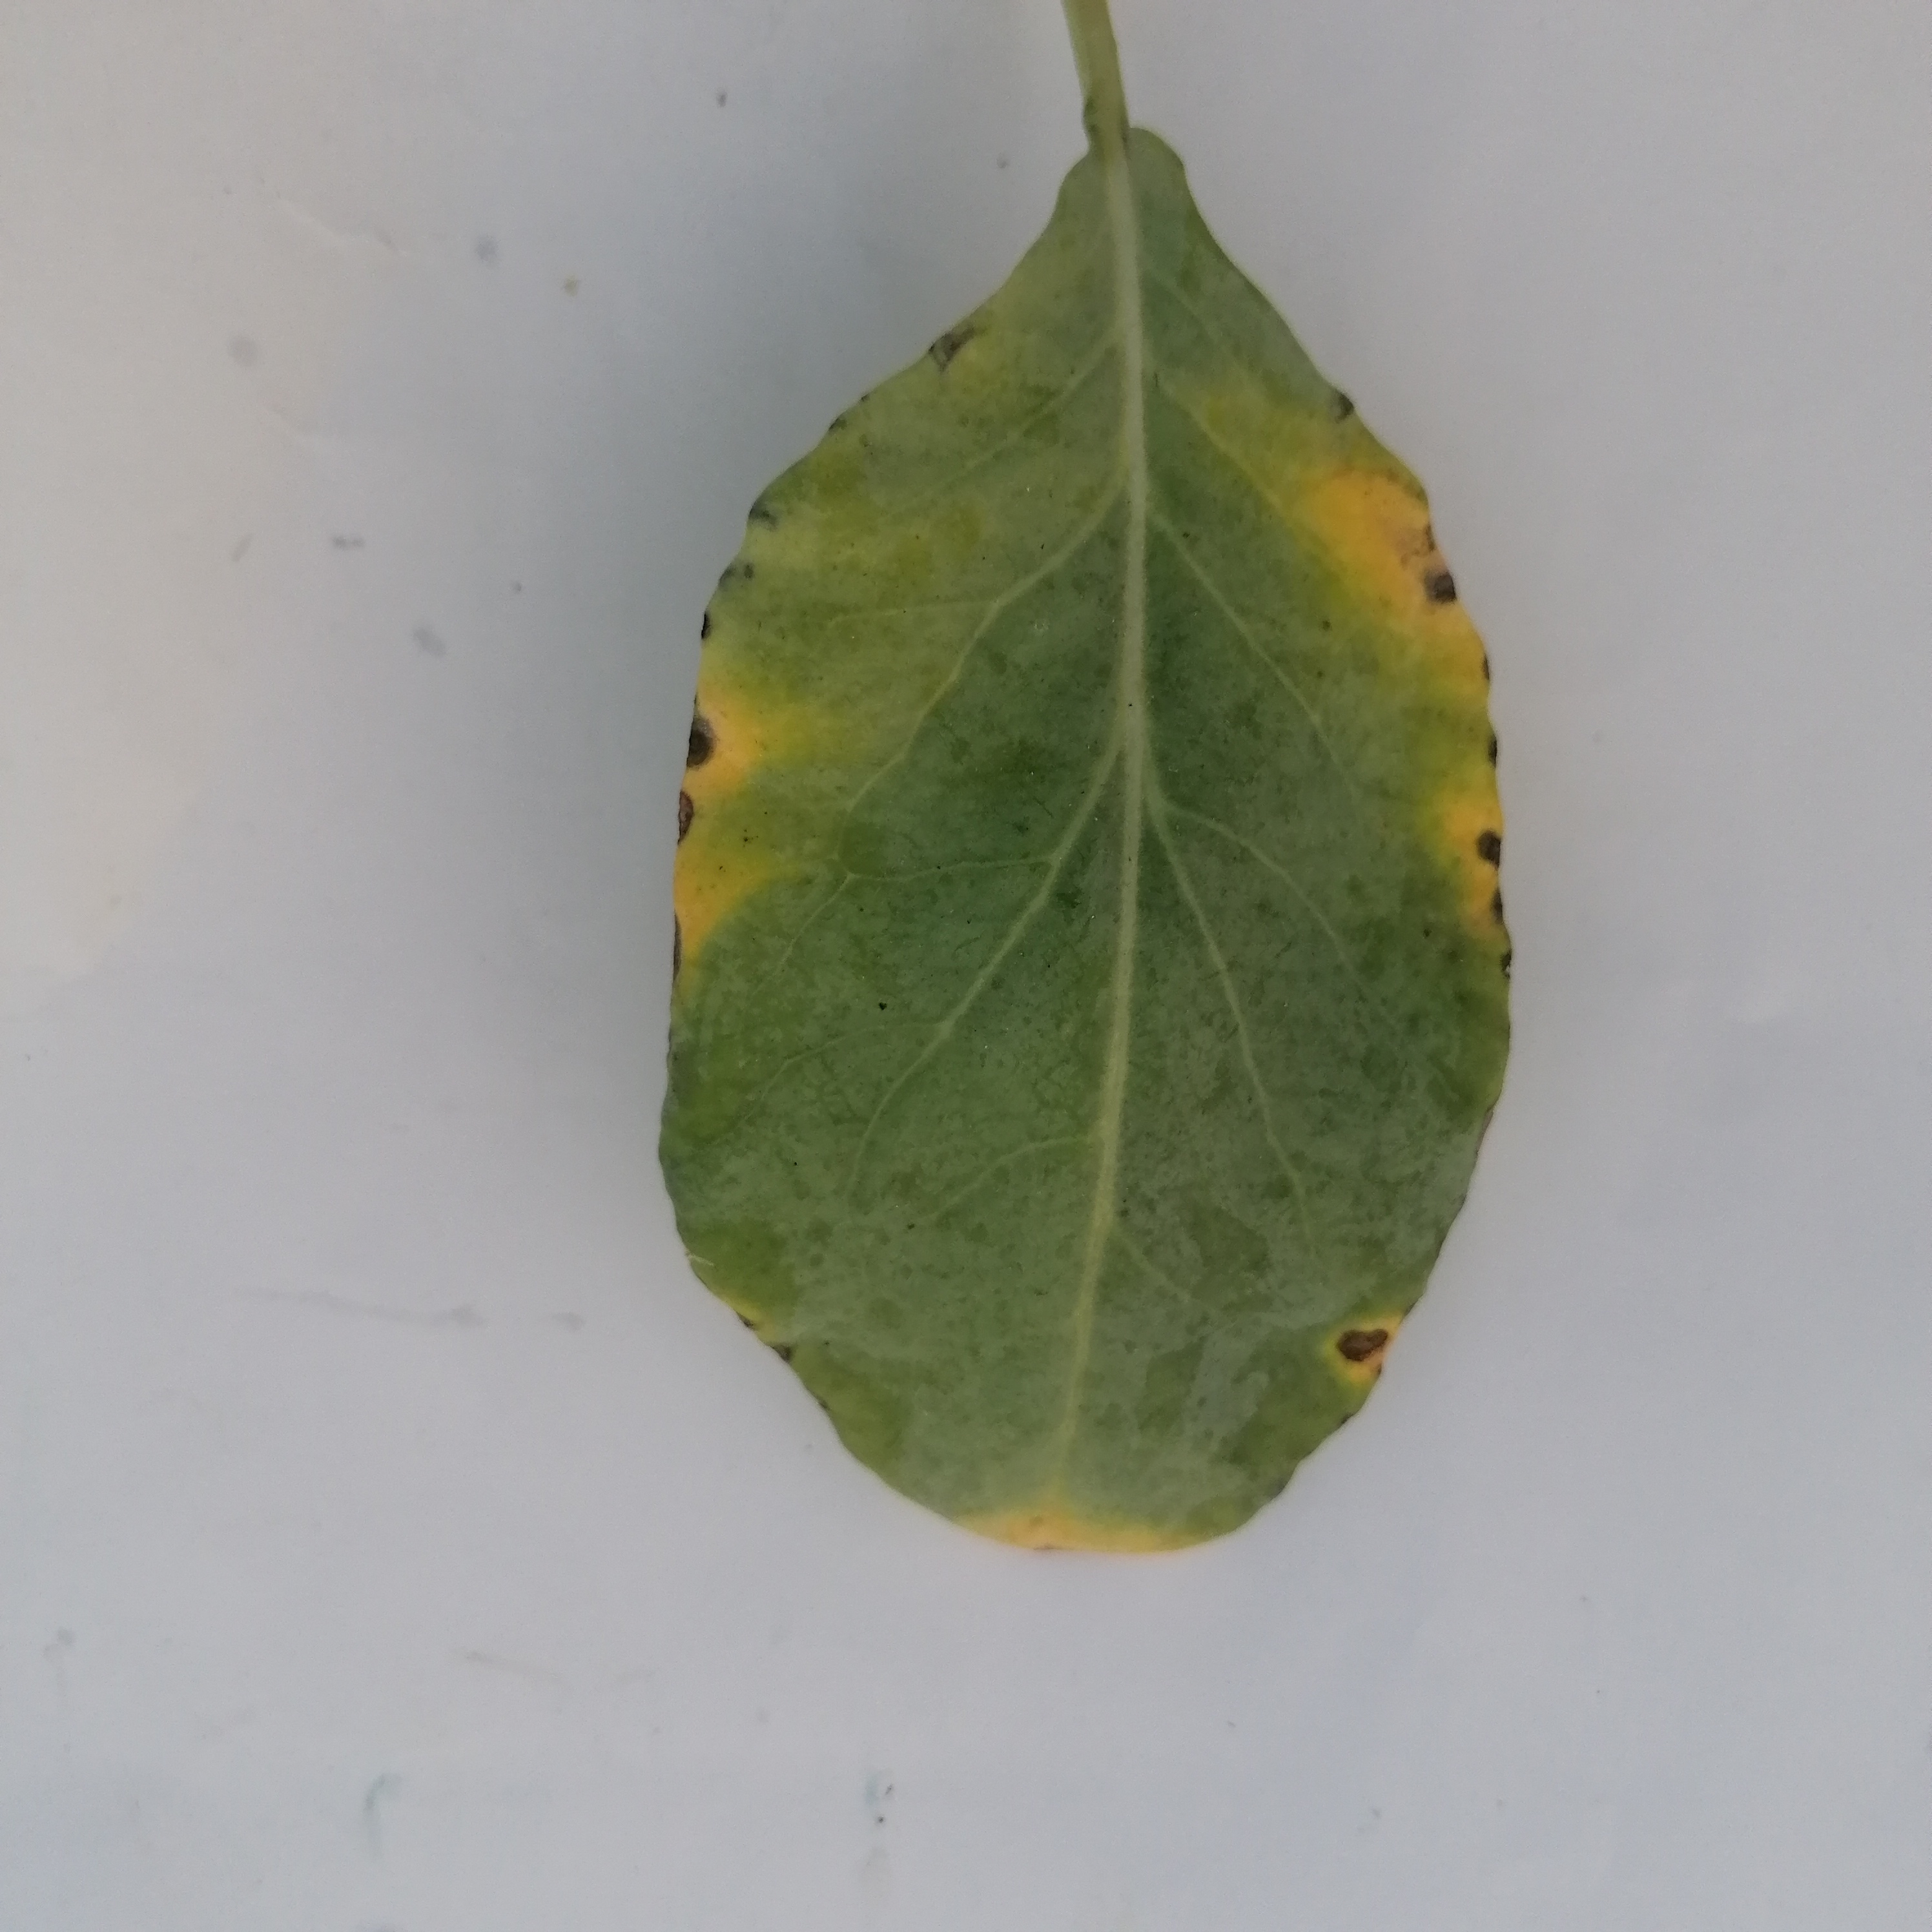
Label: Black Rot